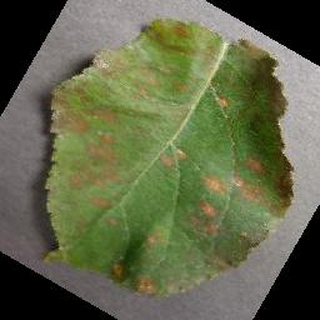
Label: apple_cedar_apple_rust